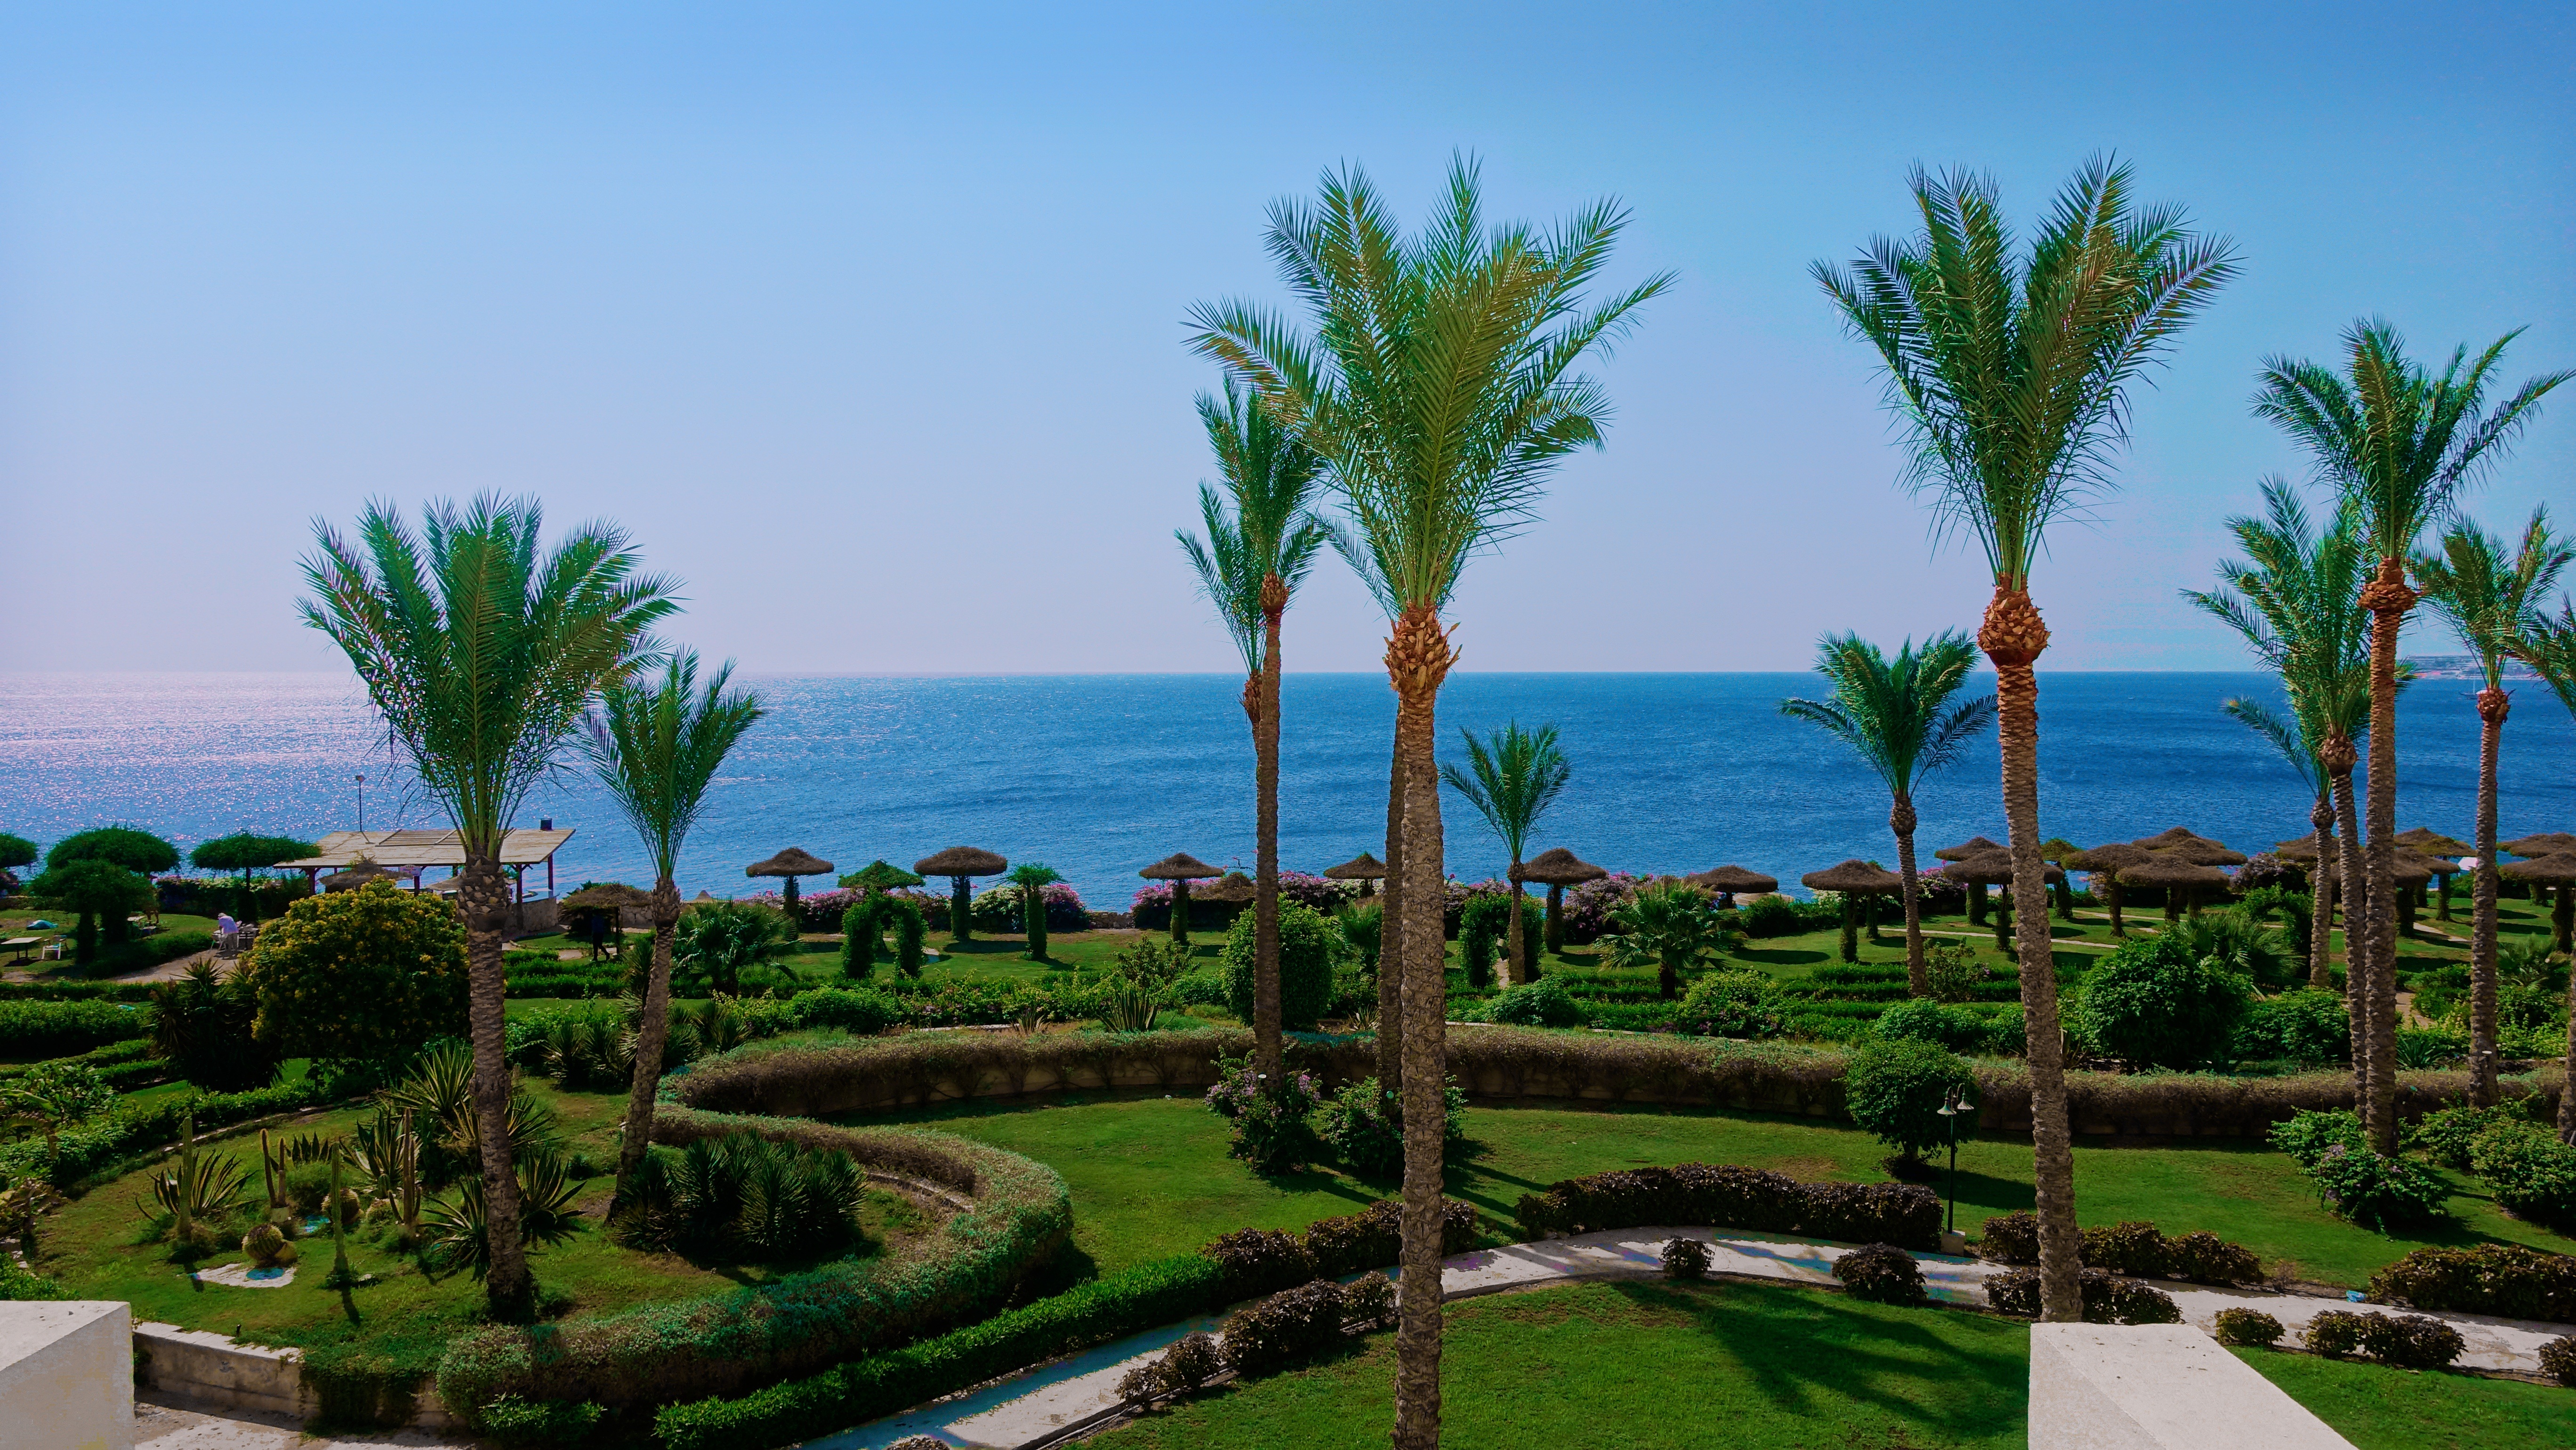
beach, sea, coast, tree, vacation, bay, egypt, hotel, resort, estate, caribbean, palm trees, tropics, ecosystem, arecales, palm family